Doug Whitsett

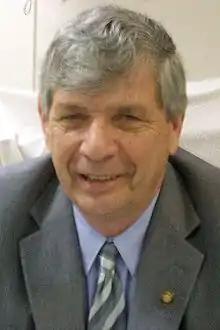

Doug Whitsett (born March 24, 1943) is an American politician who served in the Oregon State Senate from 2005 until 2017, representing District 28. He is a Republican and served on the Ways and Means Committee, the Ways and Means Public Safety subcommittee, the Emergency Board, the Judiciary Committee, and the Office of Administrative Hearings Oversight Committee.